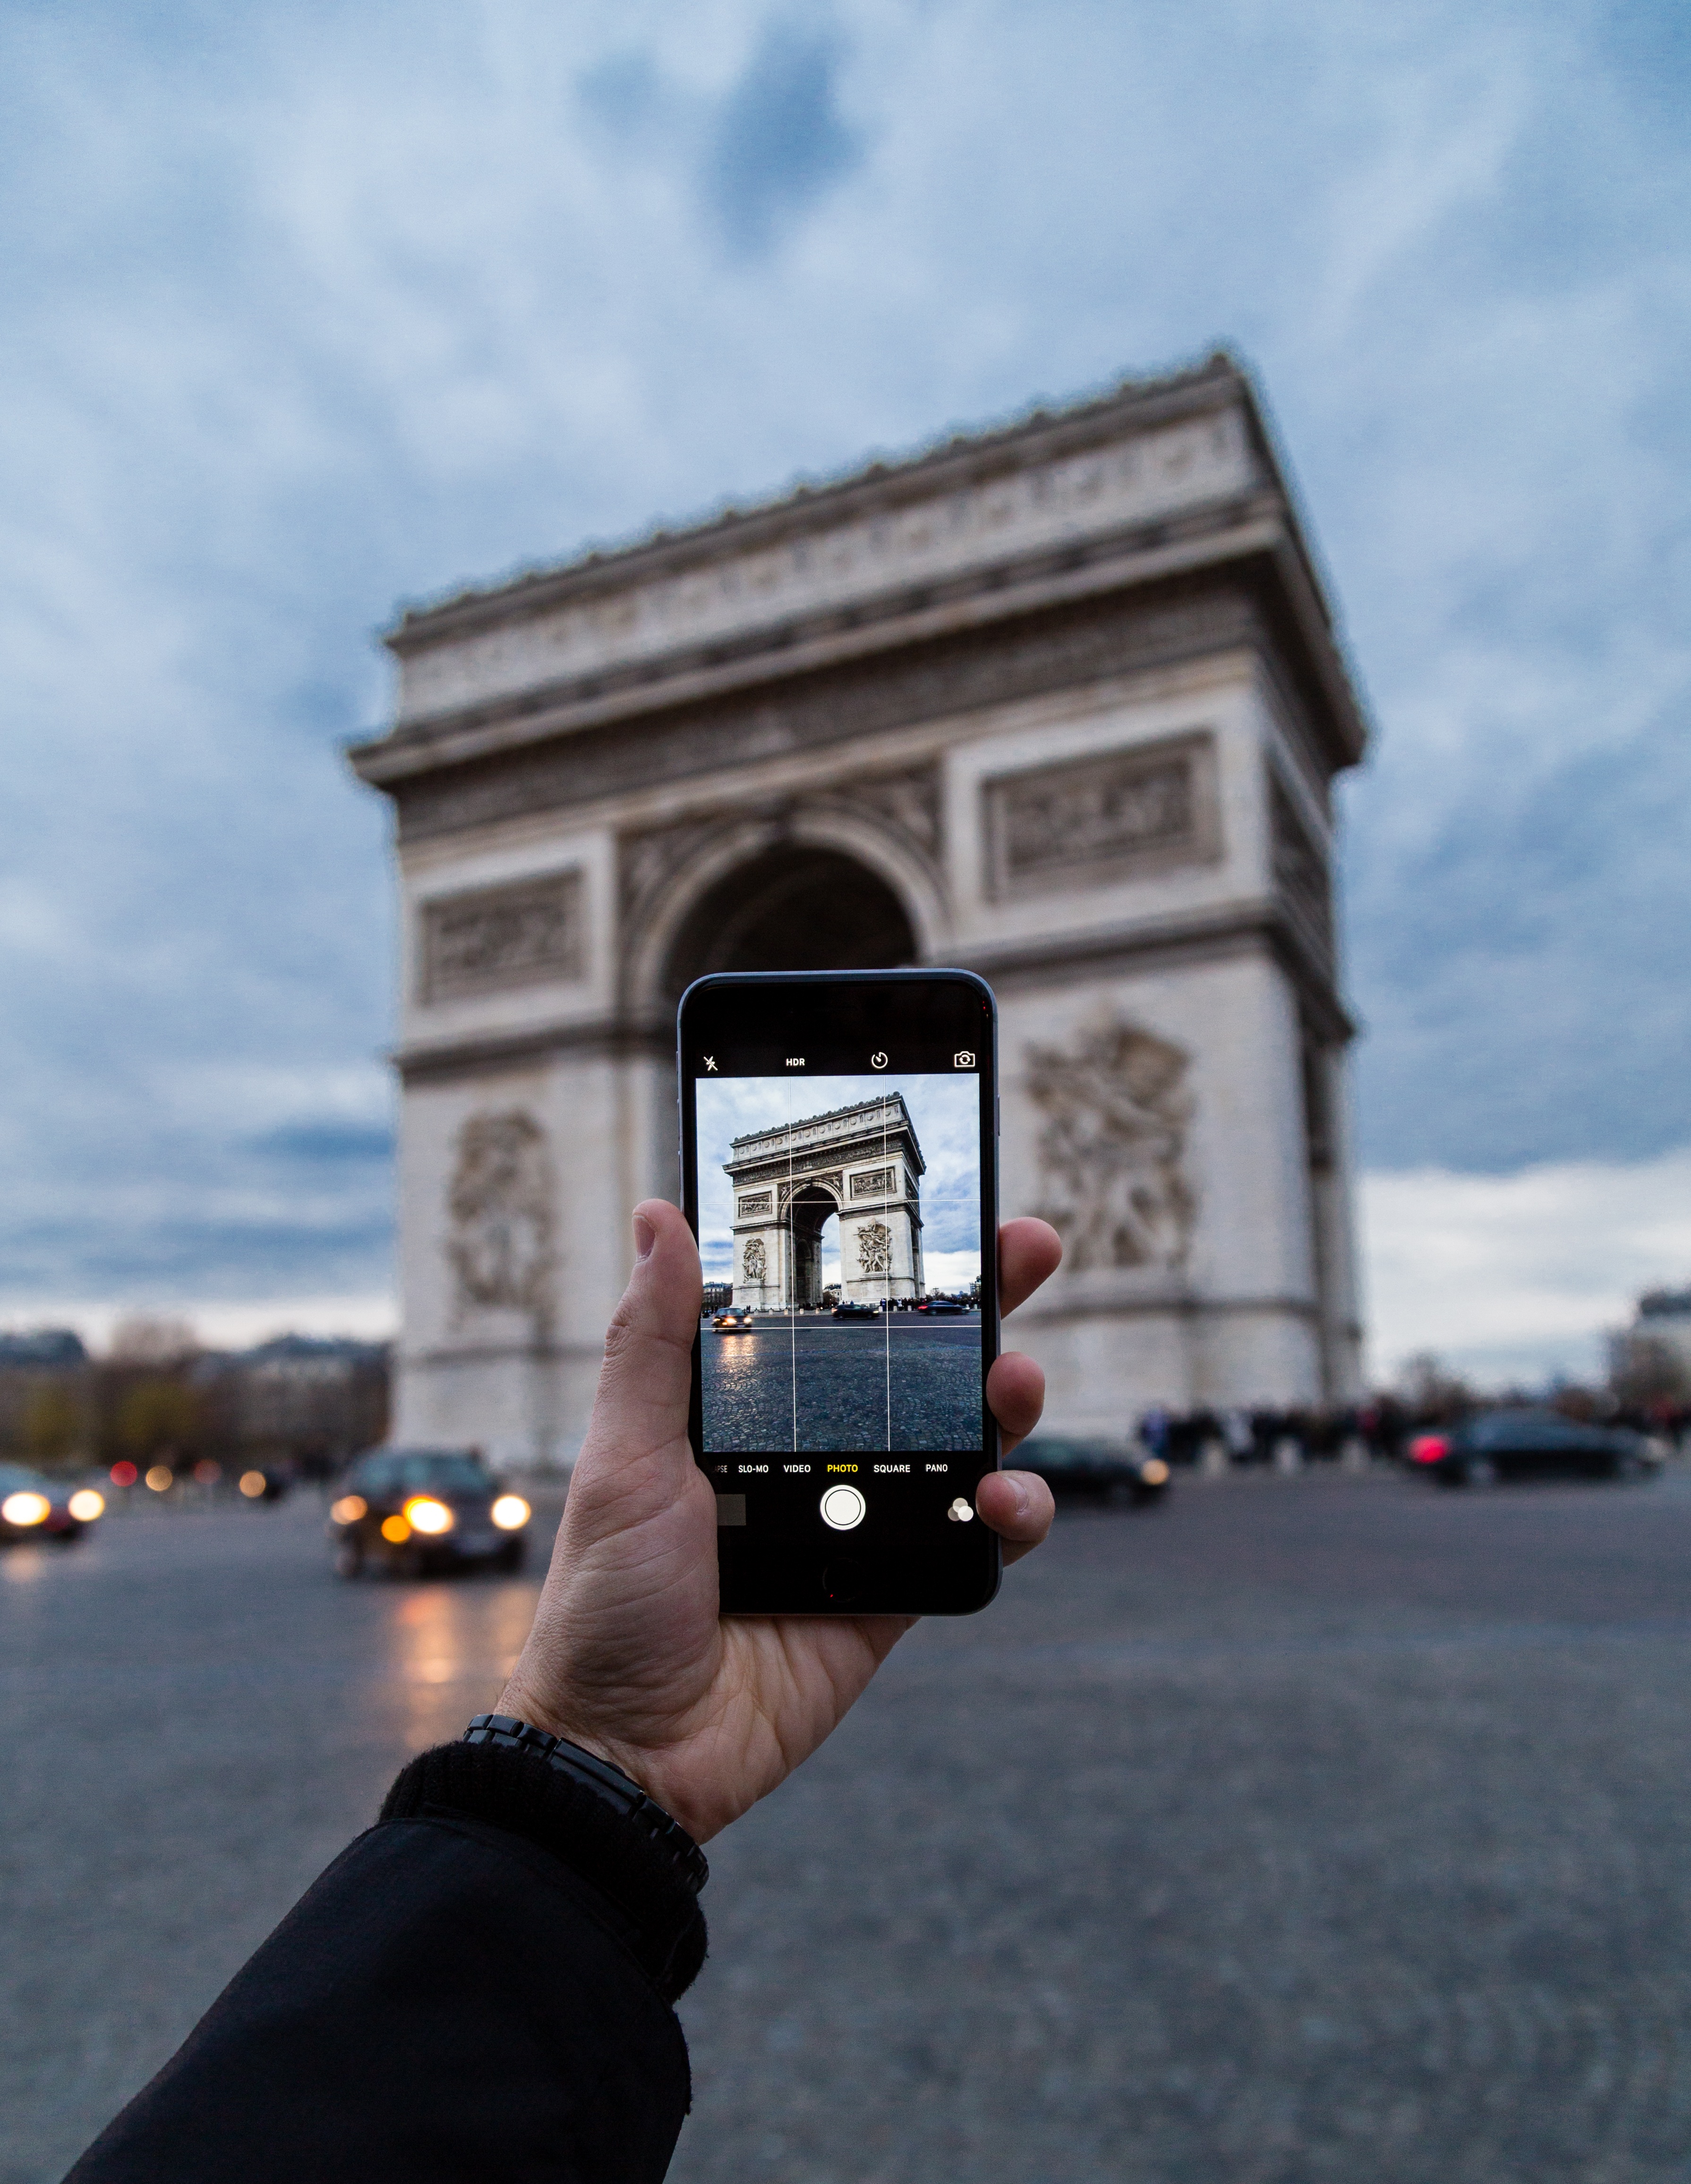
iphone, architecture, photography, travel, france, vehicle, tower, phone, photograph